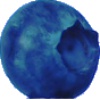
Label: huckleberry